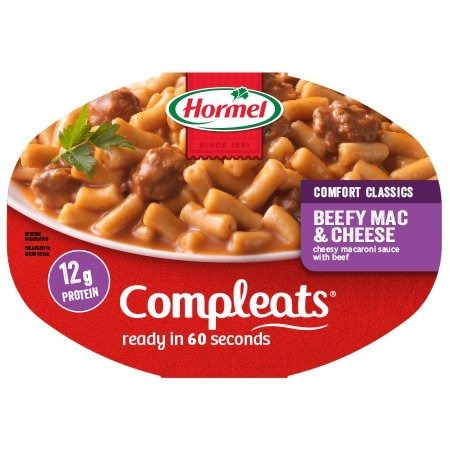
Item Name: Hormel Compleats Beefy Mac & Cheese (Pack of 6)
Value: 6.0
Unit: Count

Price: 1.575